Conservative Party (UK)

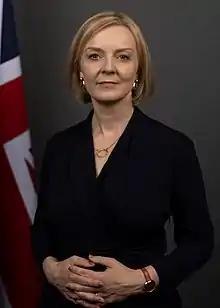
Liz Truss

The 2010 election resulted in a hung parliament with the Conservatives having the most seats but short of an overall majority. Following the resignation of Gordon Brown, Cameron was named prime minister, and the Conservatives entered government in a coalition with the Liberal Democrats—the first postwar coalition government.